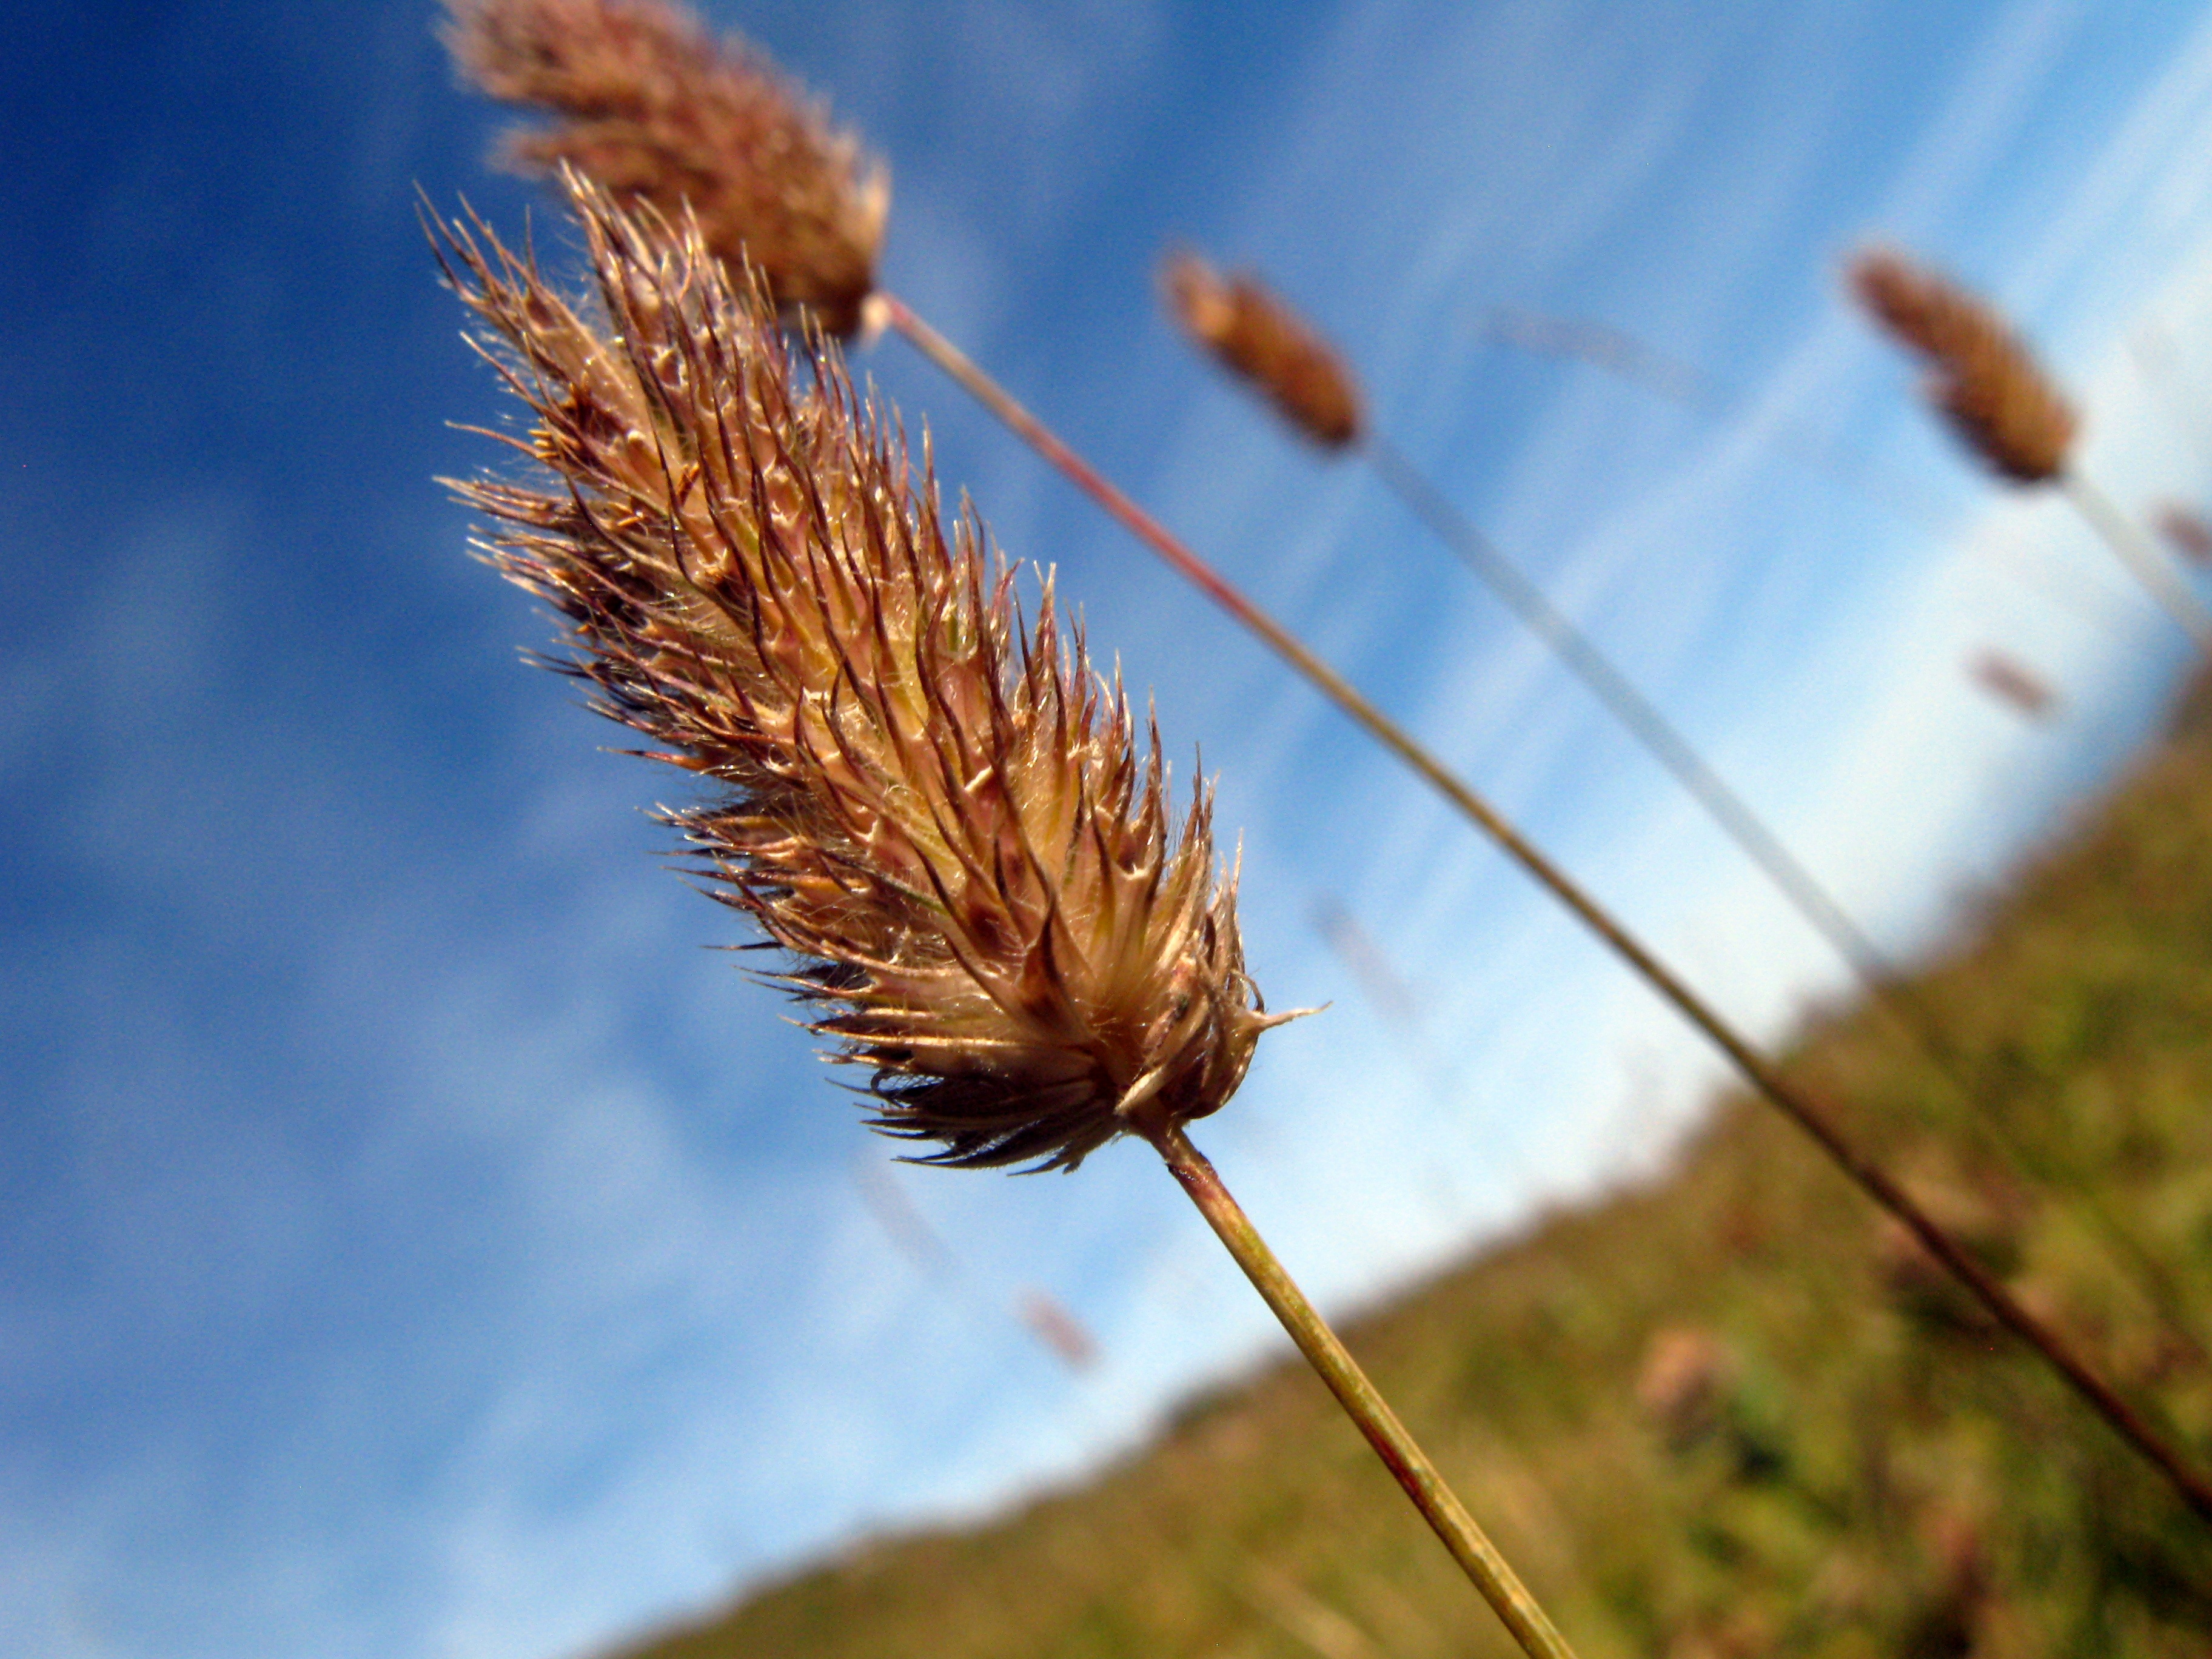
tree, nature, grass, outdoor, branch, mountain, plant, sky, field, photography, sunlight, leaf, hill, flower, wind, valley, green, scenic, autumn, scenery, flora, season, close up, macro photography, flowering plant, grass family, plant stem, land plant